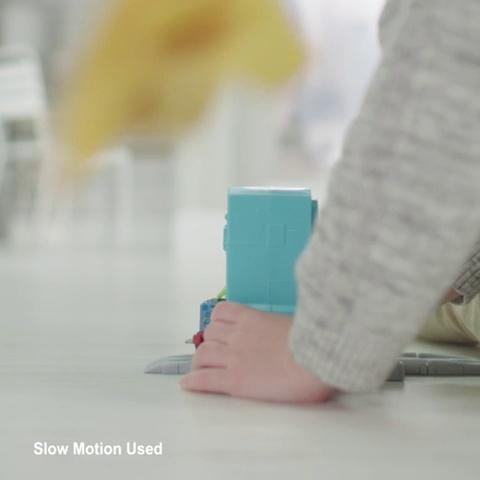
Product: Fisher-Price Thomas & Friends Adventures, Robot Thomas 'n a Box
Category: Toys & Games | Toy Figures & Playsets | Playsets & Vehicles | Playsets
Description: The robot can also be attached to the top of Thomas.
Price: $8.02
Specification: ProductDimensions:4.5x7.9x6.3inches|ItemWeight:7.2ounces|ShippingWeight:12ounces(Viewshippingratesandpolicies)|DomesticShipping:ItemcanbeshippedwithinU.S.|InternationalShipping:ThisitemcanbeshippedtoselectcountriesoutsideoftheU.S.LearnMore|ASIN:B0751WXDY1|Itemmodelnumber:FJP67|Manufacturerrecommendedage:36months-7years